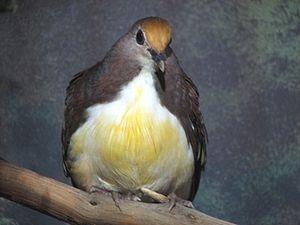
La Gallicolombe à poitrine d'or est une espèce d'oiseaux de la famille des colombidés.